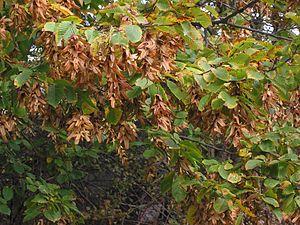
Les charmes constituent un genre d'arbres et d'arbustes de la famille des Bétulacées. Ce genre compte une trentaine d'espèces des régions tempérées de l'hémisphère nord, d'Asie mineure et d'Europe. Ils fournissent un excellent bois de chauffage, du bois de trituration et différents bois de service.